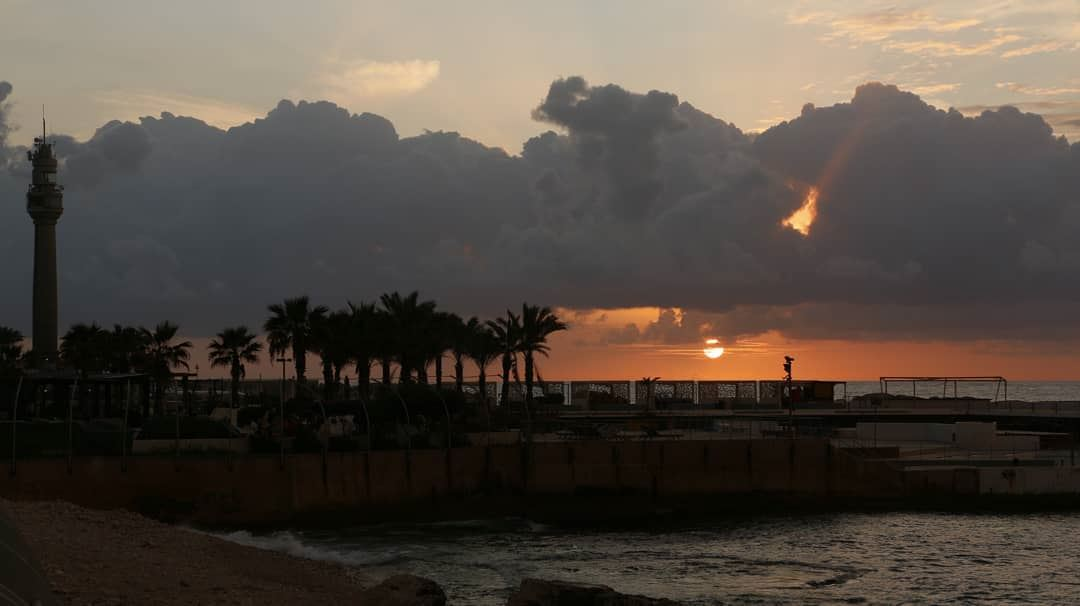
Fire: no
Smoke: no